Laws of rugby union

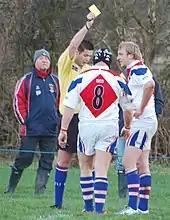
A yellow card indicates the player has committed a cautionable offence and must spend ten minutes out of the game. The player can not be replaced during this time.

If a minor infringement occurs a scrum or free kick is awarded to the non-offending team. For more serious misdemeanors the referee awards a penalty. If the non-offending team gains an advantage the referee can allow play to continue. The referee has wide discretion on whether any advantage has occurred; with penalty advantages needing a greater gain than scrum advantages. If no advantage is gained play is taken back to where the infringement occurred. The penalty or free kick is taken where the infringement occurred, or moved out five metres if it is close to the goal line. The ball can be kicked in any direction and played at again by the person kicking it. The rest of the team must stay behind the kicker until the ball has been kicked. The opposition must retire ten metres or to their goal-line.